Yoshida Station

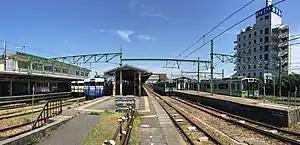
View of station platforms with platform 5 on the right, May 2017

The station consists of one side platform and two island platforms serving five tracks. The platforms are connected by a footbridge. The station has a "Midori no Madoguchi" staffed ticket office. The station has toilets and a concessions store.